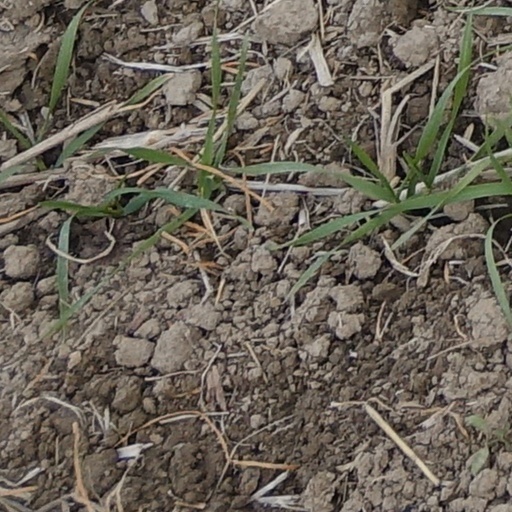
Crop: wheat